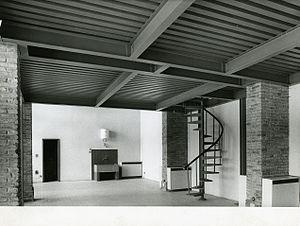
Cini Boeri, de son vrai nom Maria Cristina Mariani Dameno, née le 19 juin 1924 à Milan, en Italie, est une architecte et designer italienne.